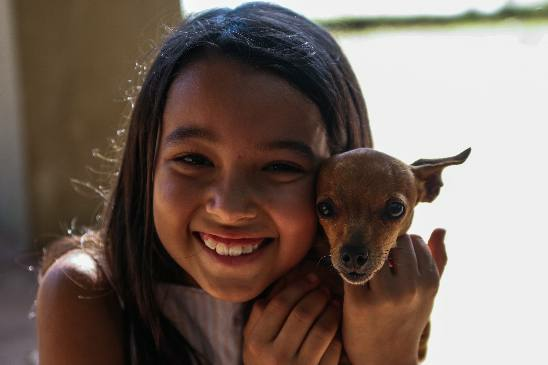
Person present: Yes